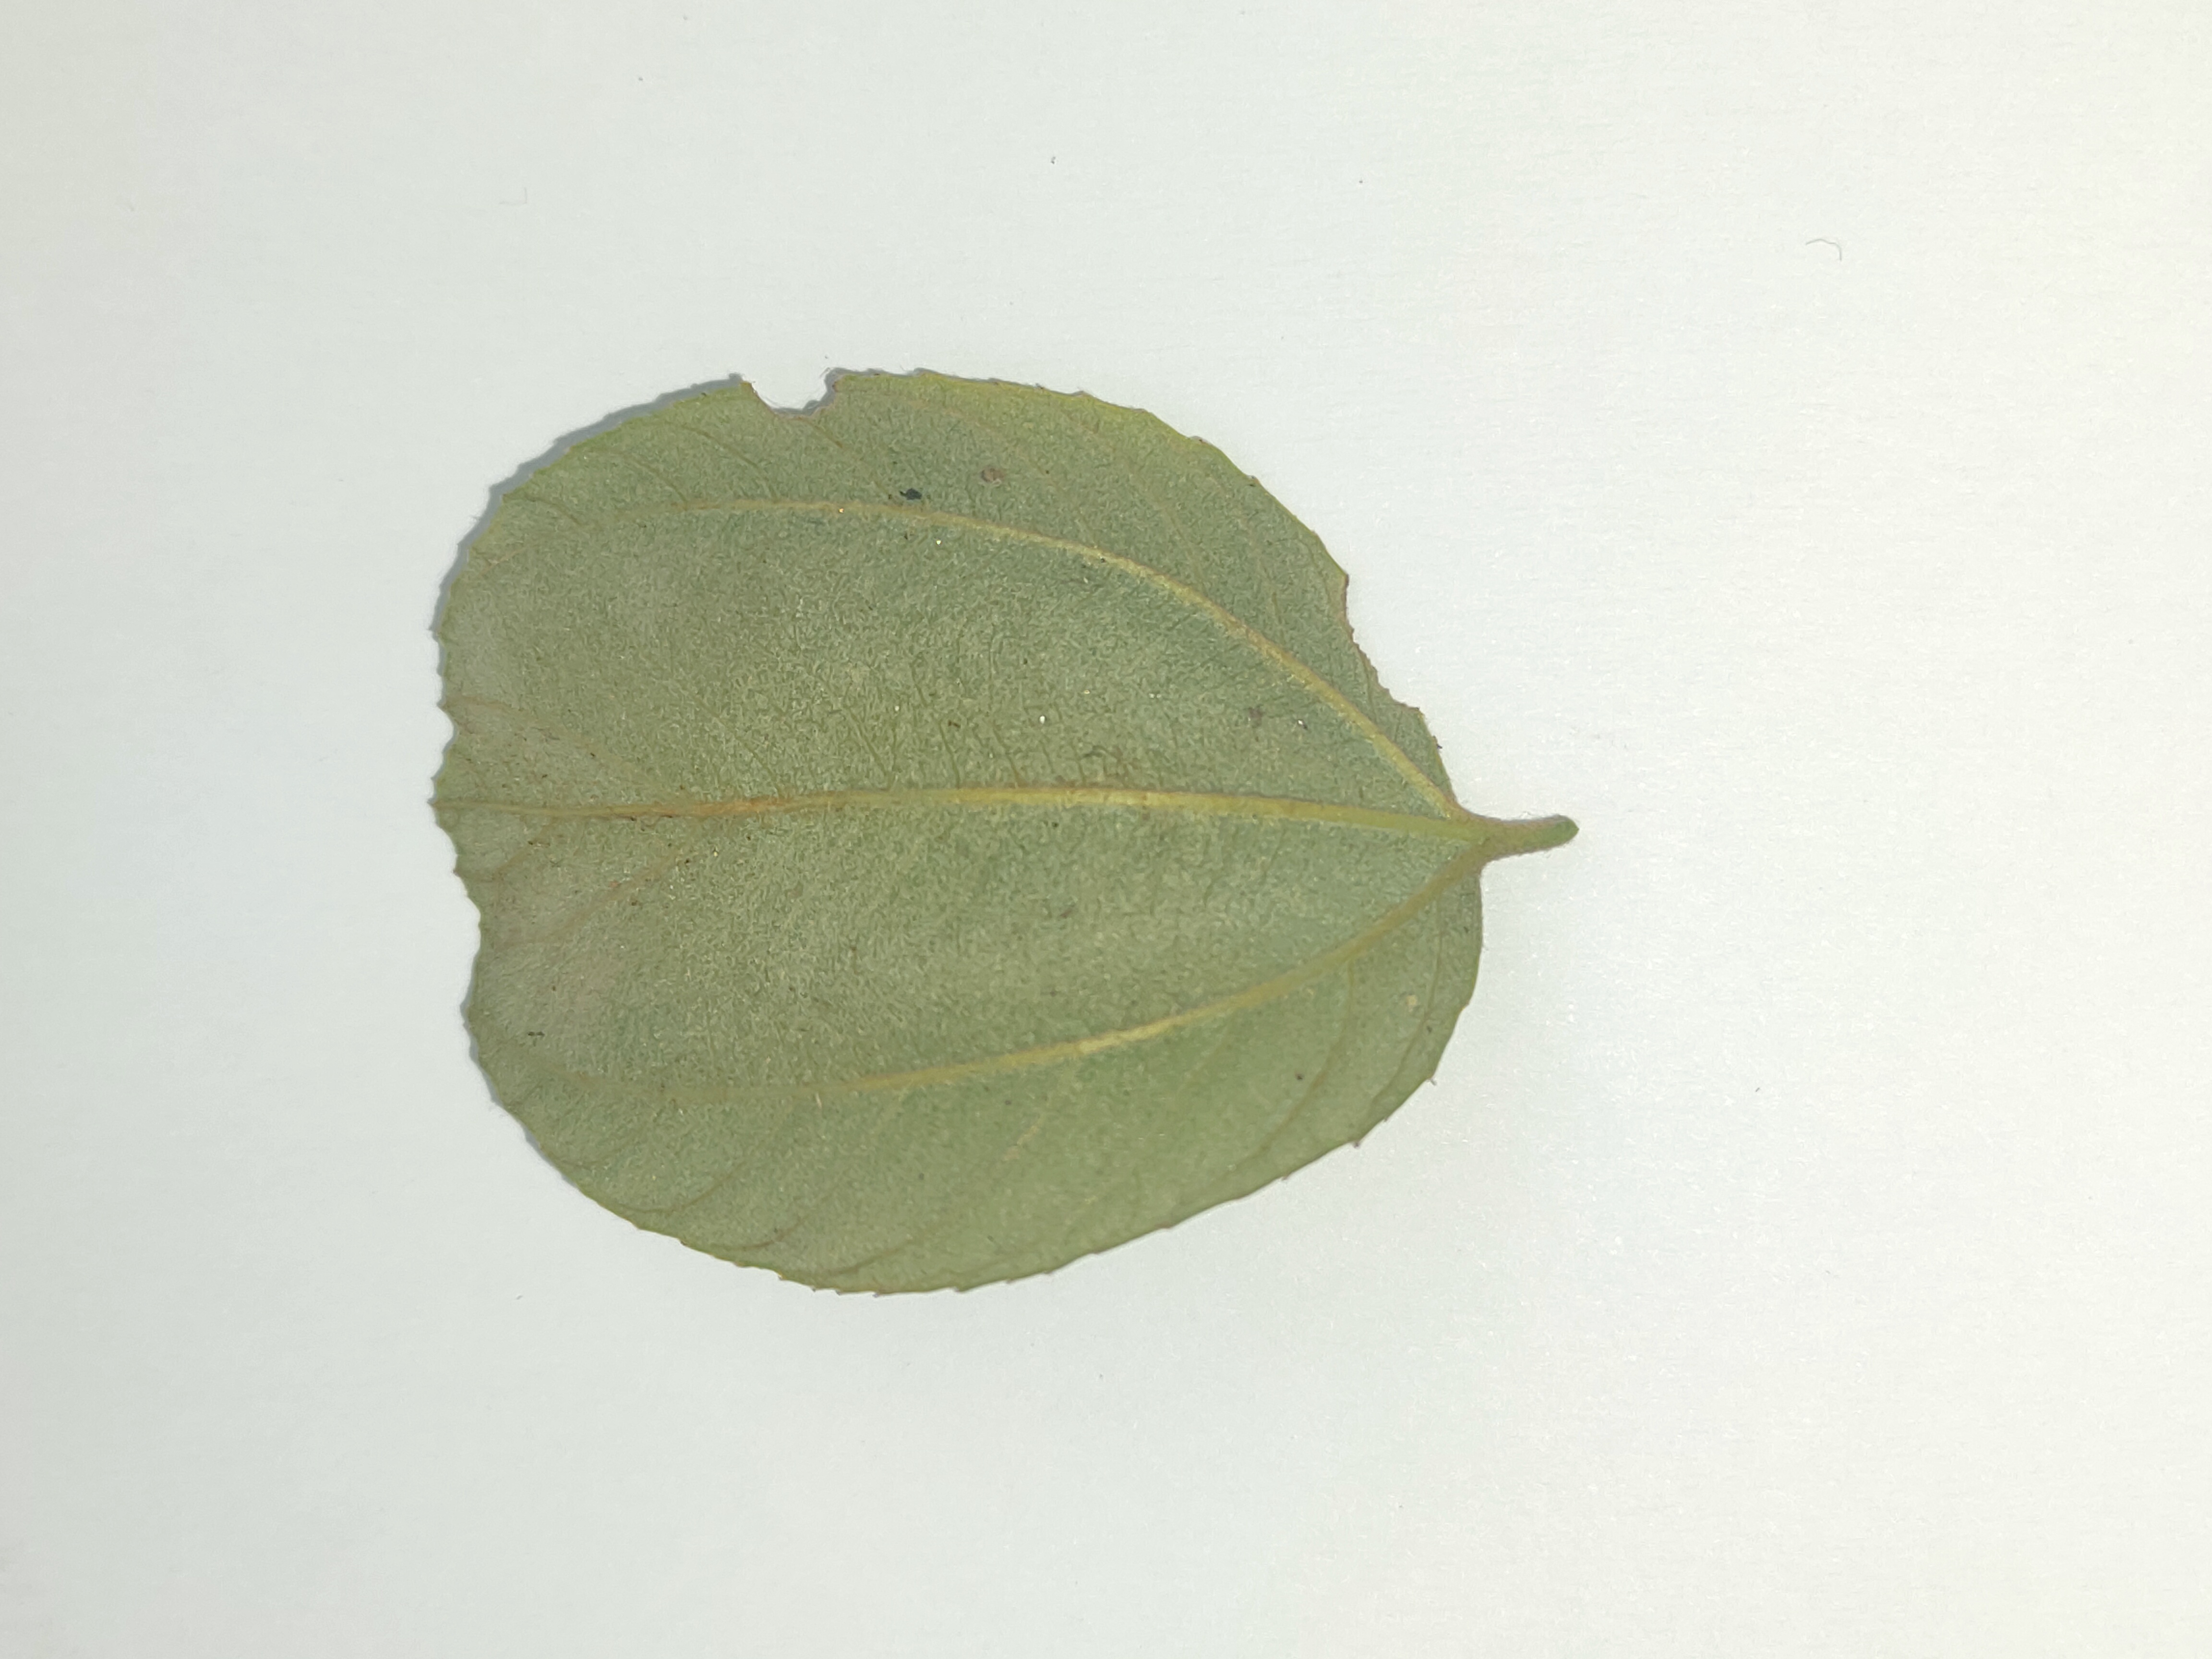
Leaf variety: Plum